Normandykes

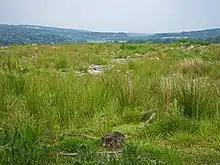
Normandykes site in May 2009

Normandykes (Grid Reference: NO 830994) is the site of a Roman marching camp to the southwest of Peterculter, City of Aberdeen, Scotland. The near-rectangular site, measuring approximately , covers about of the summit and eastern slopes of a hill overlooking the River Dee and the B9077 road further south. Aerial photographs for Normandykes have been archived between 1947 and 1976. The camp is about , or less than half a day's march, north of the Raedykes camp. It is possible that the actual route taken would have entailed one day's march, over a route likely chosen to avoid the Red Moss, a virtually uncrossable bog near the present day village of Netherley.